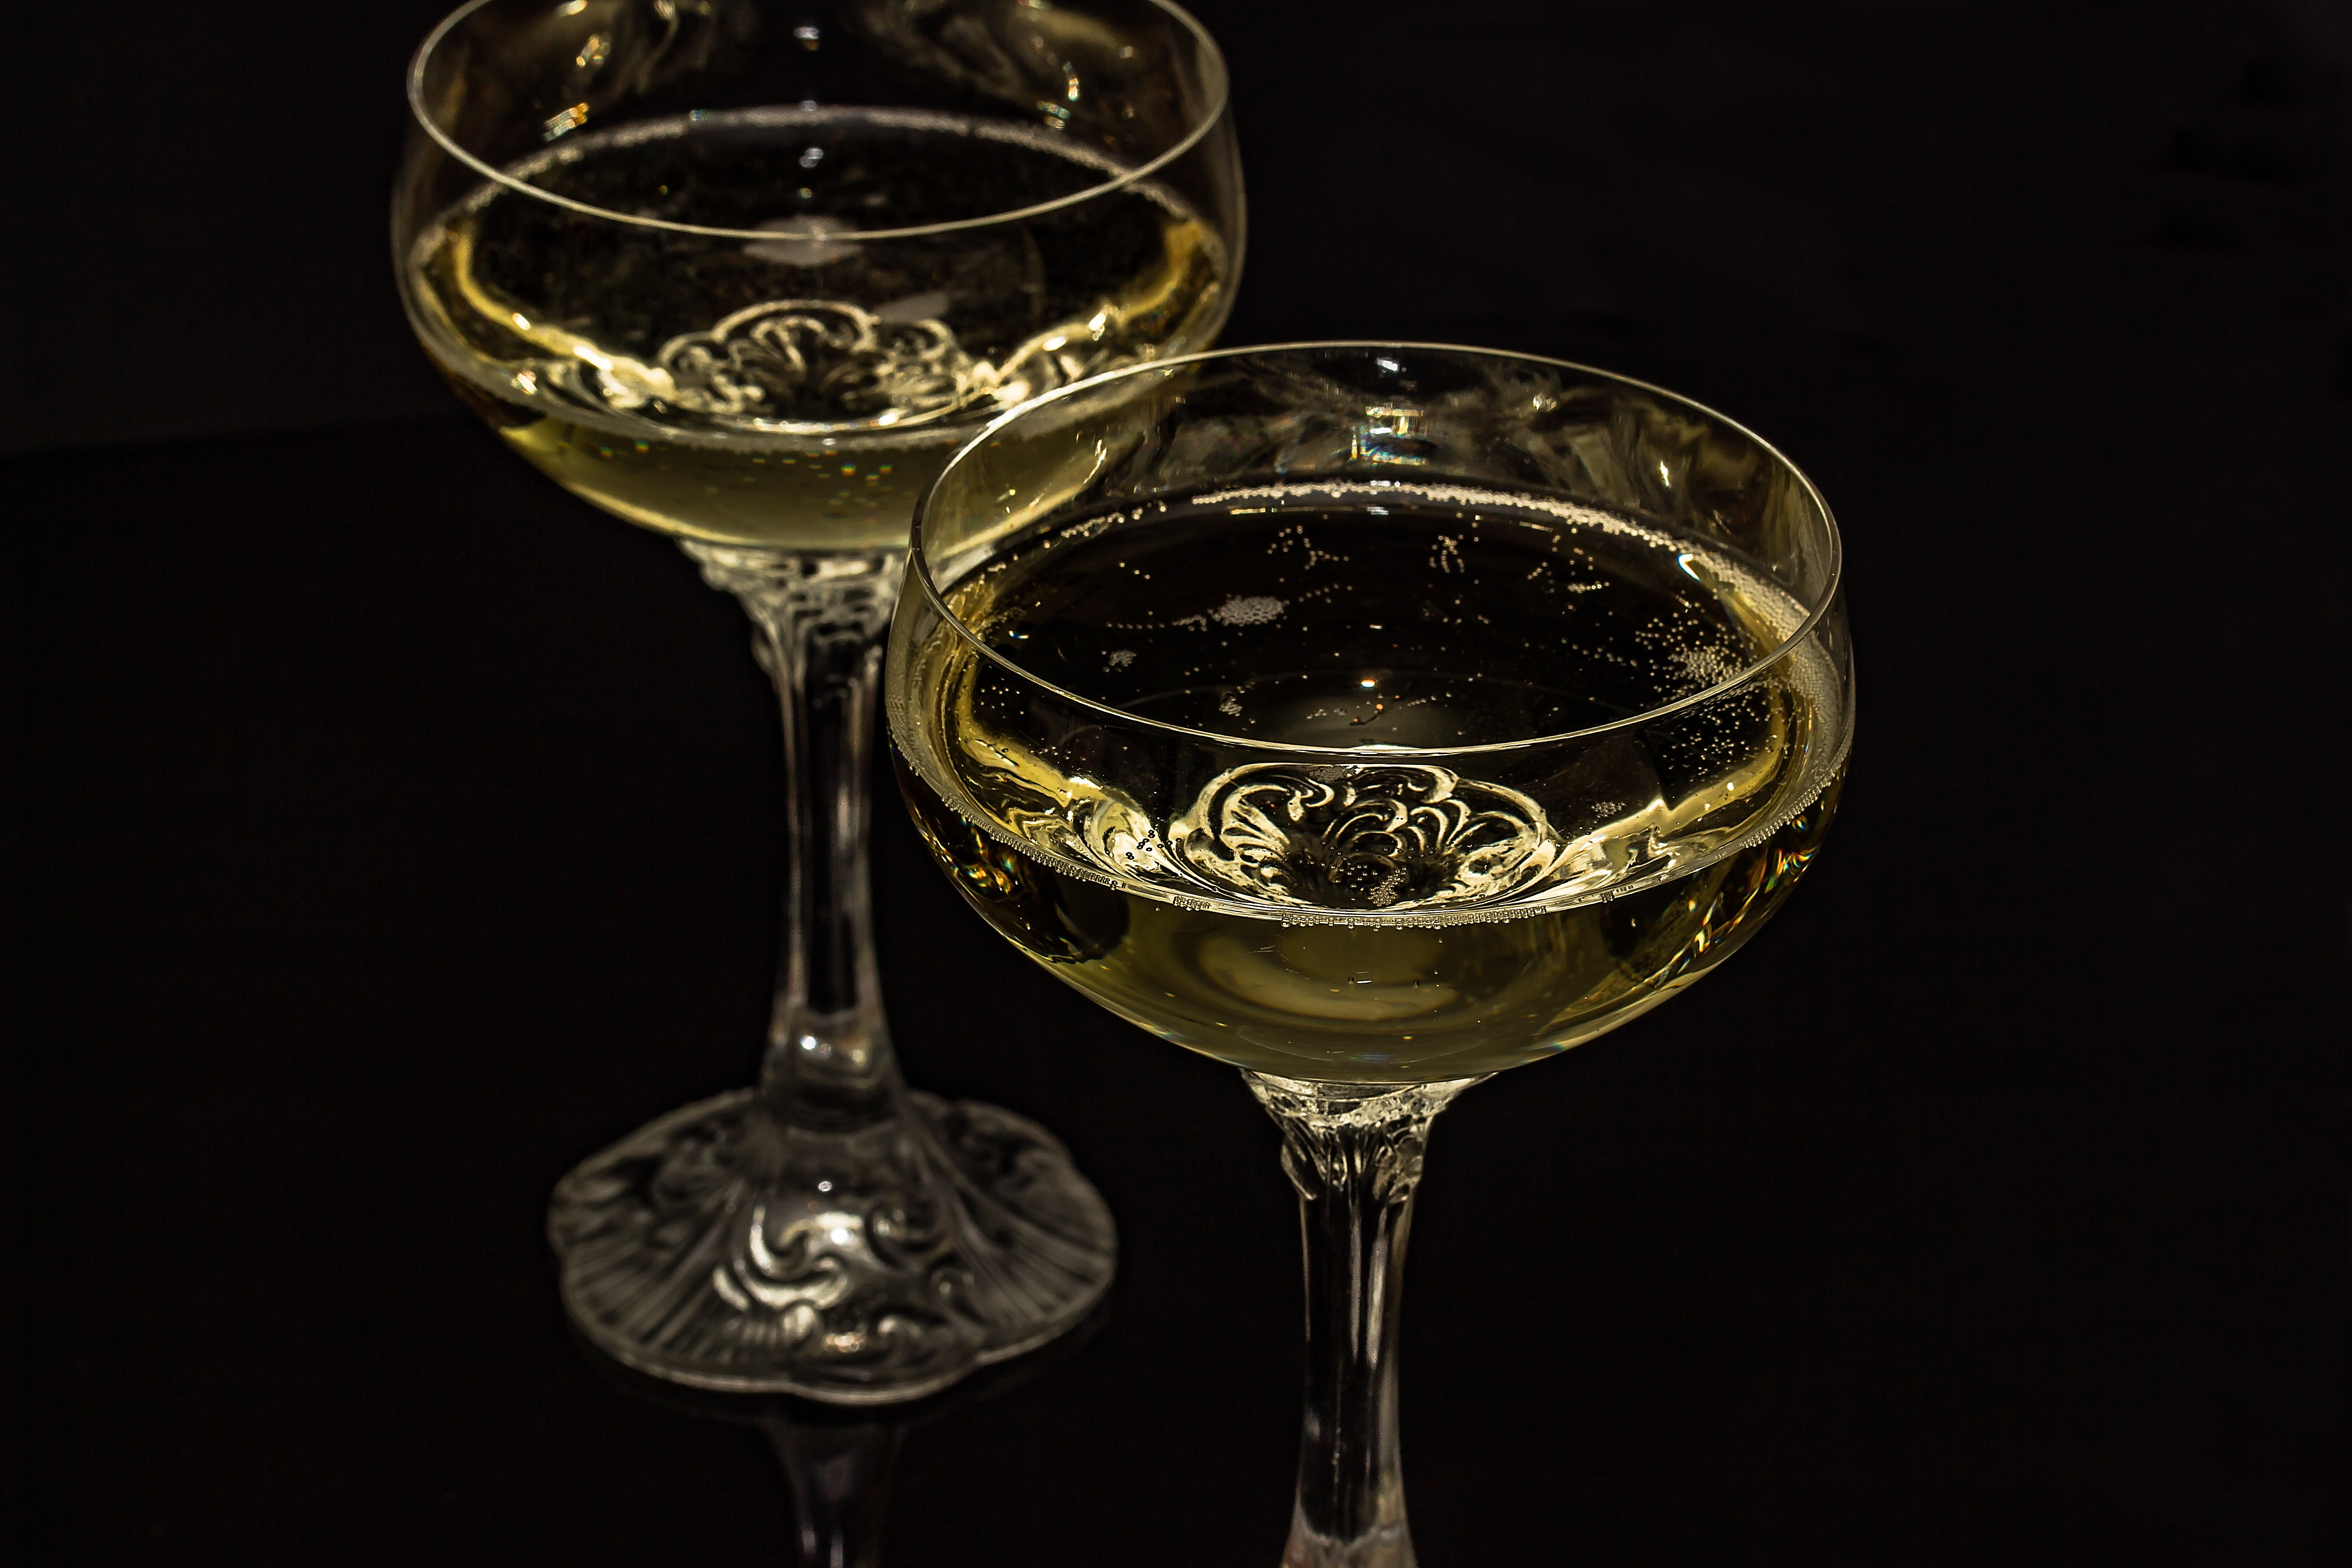
wine, glass, cute, drink, wedding, tableware, new year, material, alcohol, martini, wine glass, glasses, sparkling, champagne, birthday, sparkling wine, chalice, champagne glasses, new year's eve, stemware, alcoholic beverage, new year's day, distilled beverage, drinkware, champagne stemware